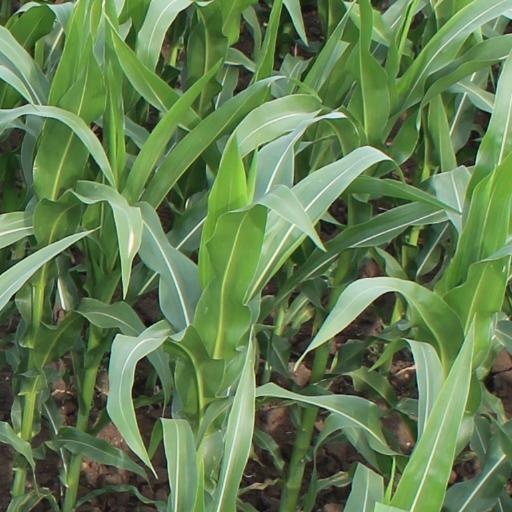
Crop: maize; corn